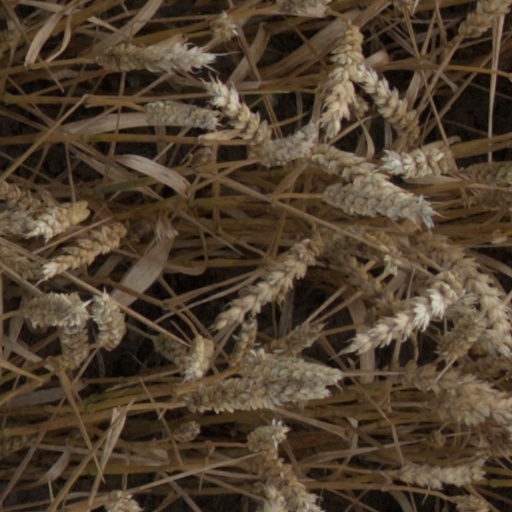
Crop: wheat